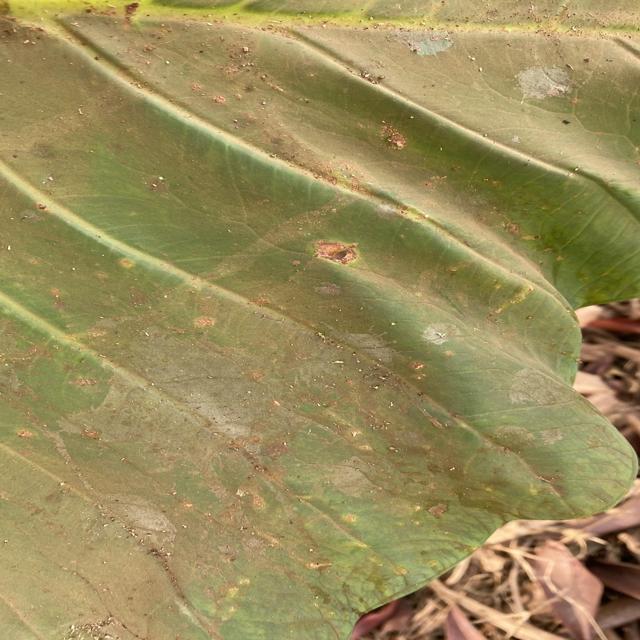
Label: Early_Blight